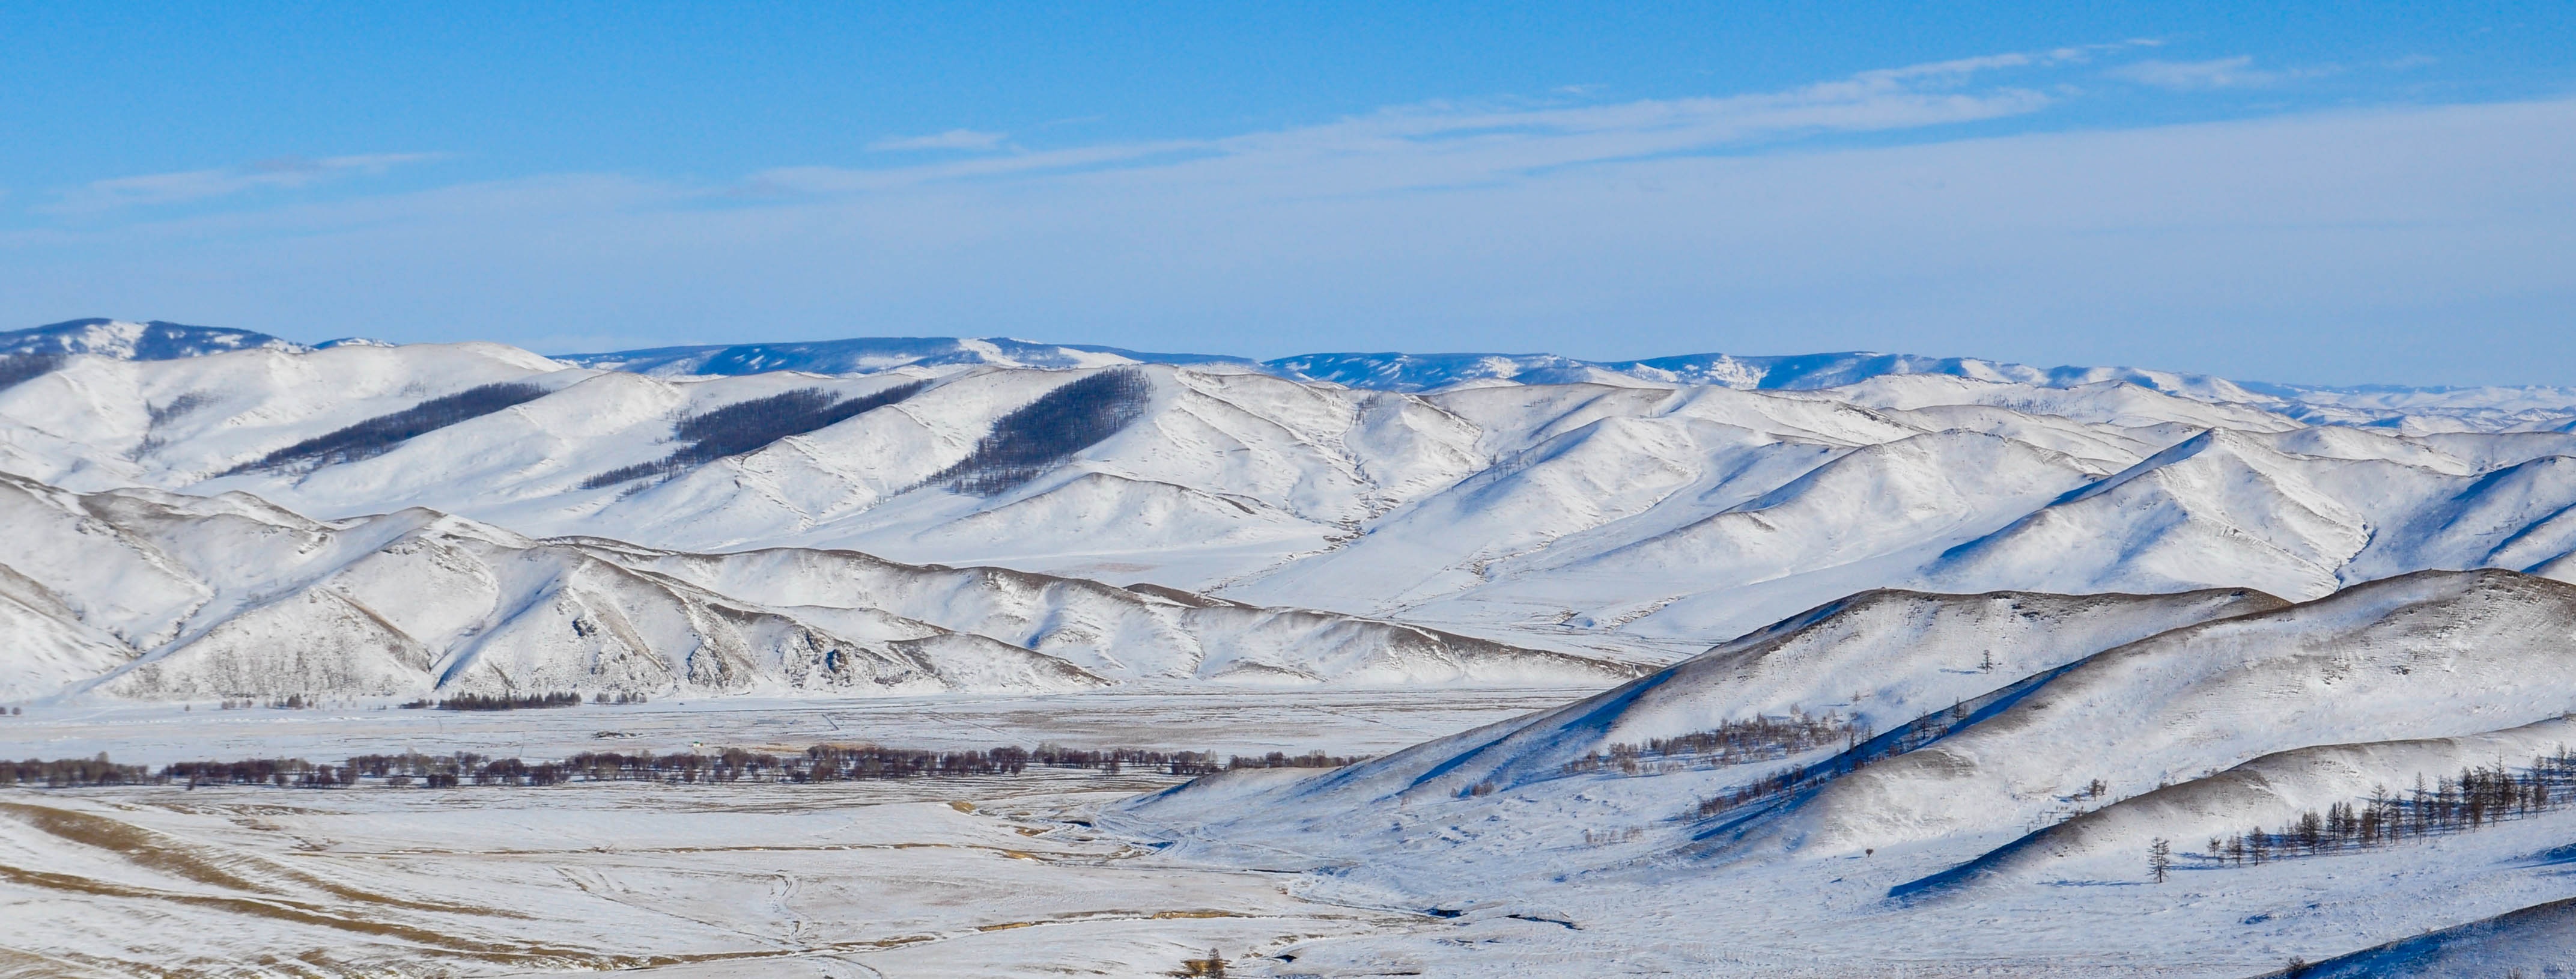
landscape, nature, outdoor, mountain, snow, cold, winter, sky, white, view, mountain range, ice, glacier, blue, arctic, ridge, mountain landscape, winter landscape, badlands, plateau, piste, moraine, landform, arctic ocean, geographical feature, mountainous landforms, glacial landform, geological phenomenon